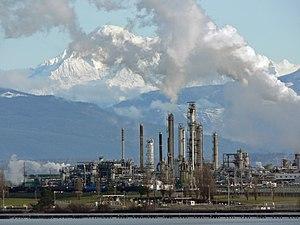
La Raffinerie d'Anacortes, sur l'extrémité nord de March Point, propriété de la compagnie Tesoro. E arrière plant, le mont Baker (3286 m). En 2006, la rafinerie avait une capcité de traitement de 115